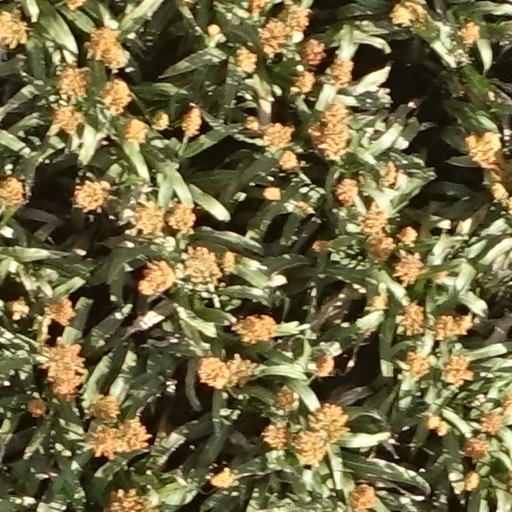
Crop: sorghum